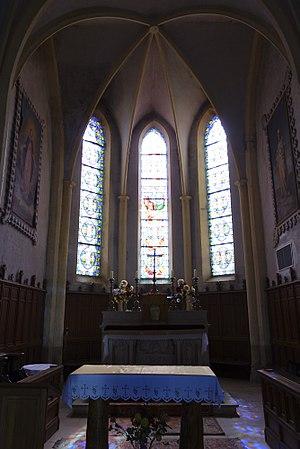
Nef de l'église de Saint Apollinaire
Saint-Appolinaire est une commune française, située dans le département du Rhône en région Auvergne-Rhône-Alpes.